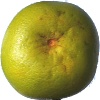
Label: Pomelo Sweetie 1